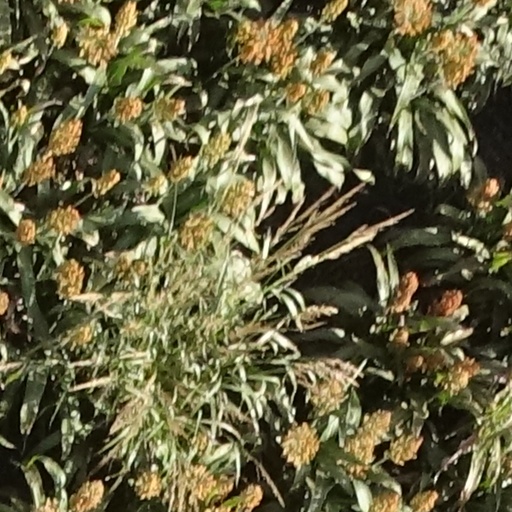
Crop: sorghum